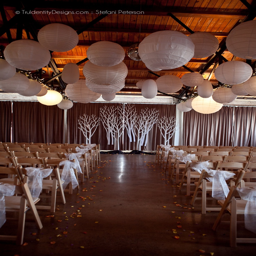
like the number of paper lanterns grouped together .